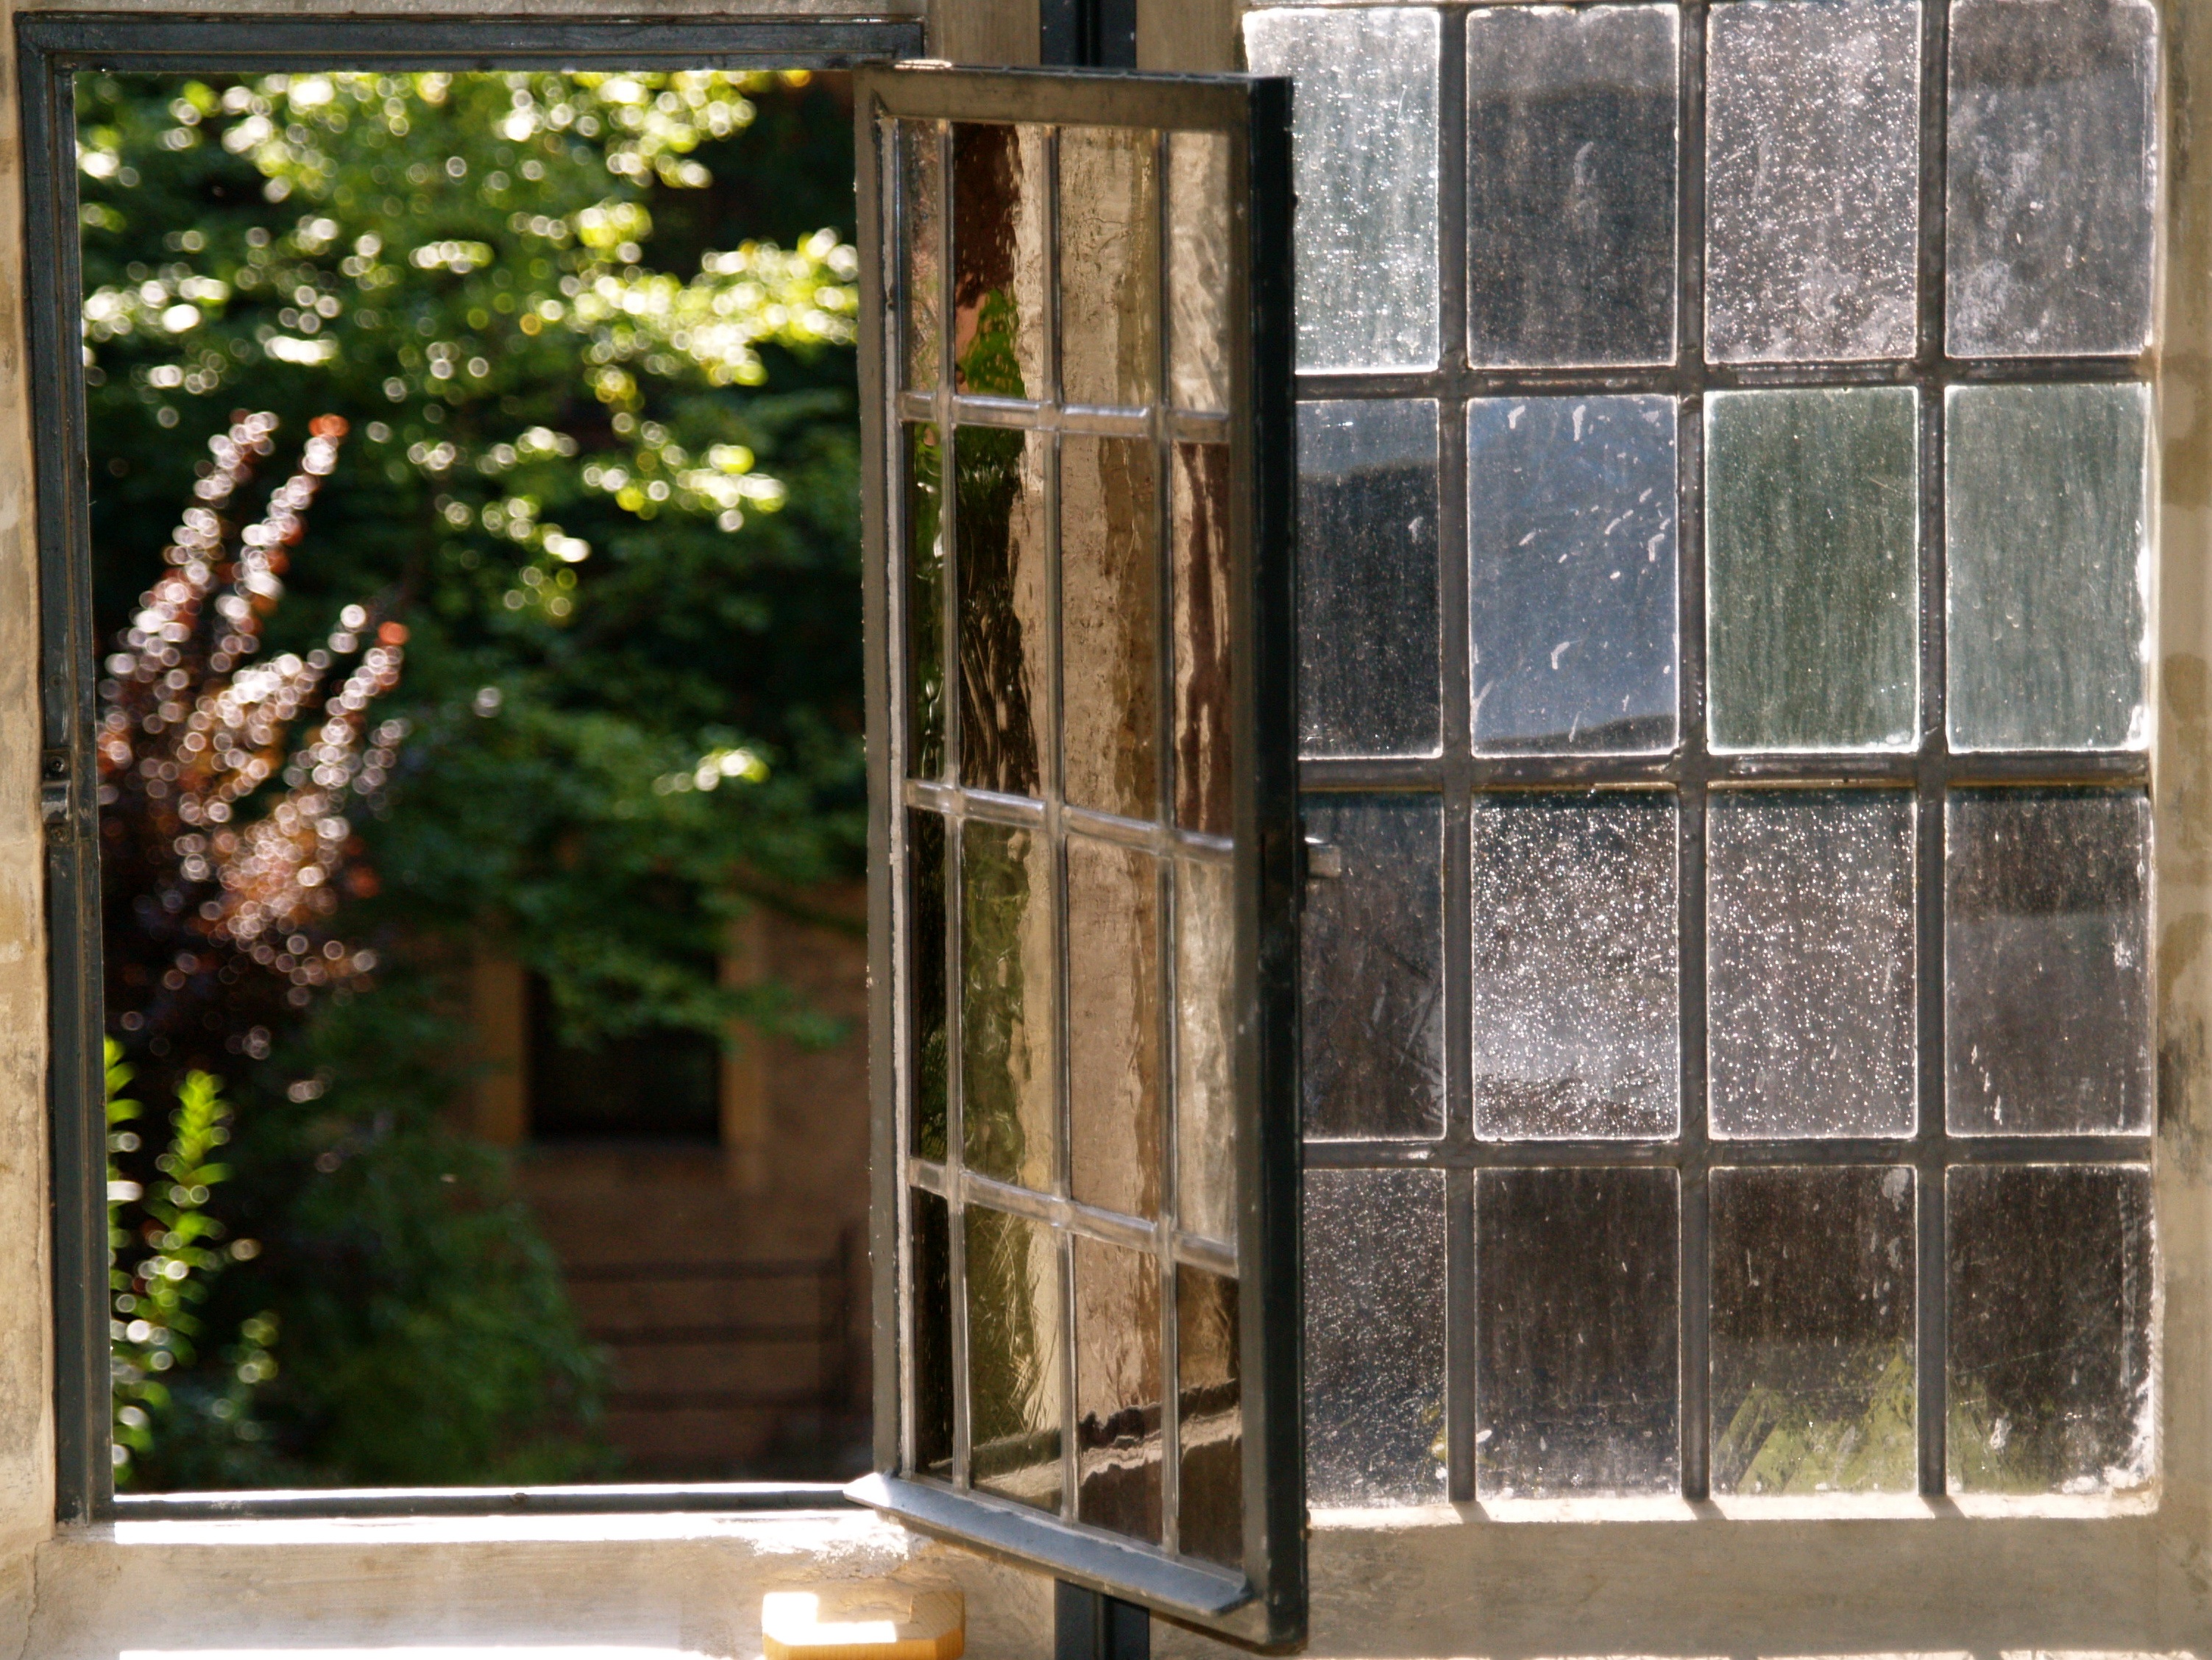
wood, window, glass, wall, rest, lunch, still life, material, interior design, monastery, serenity, break, recovery, church window, breathing space, window covering, outdoor structure